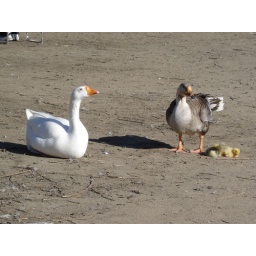
ducks near the Charles river